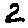
Label: 2